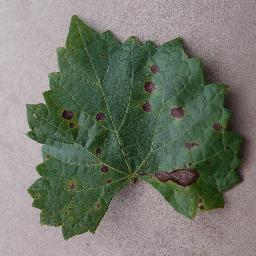
Label: Grape___Black_rot